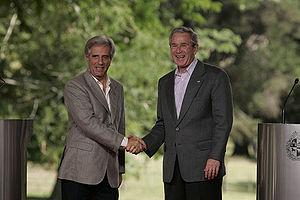
Tabaré Vázquez, né le 17 janvier 1940 à Montevideo, est un homme d'État uruguayen, chef de file du parti Frente Amplio de 1996 à 2005. Il est président de la République du 1ᵉʳ mars 2005 au 1ᵉʳ mars 2010 et du 1ᵉʳ mars 2015 au 1ᵉʳ mars 2020.